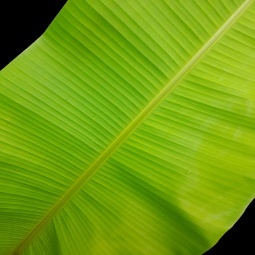
Label: Sulphur